Kwaak Taanba

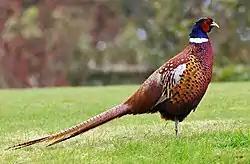
Pheasant or Nonggoubi is set free in the festival

Earlier, the festival was known as Loidam Kumsaba and instead of crow, the pheasant bird (locally called Nonggoubi) was used for the festival.